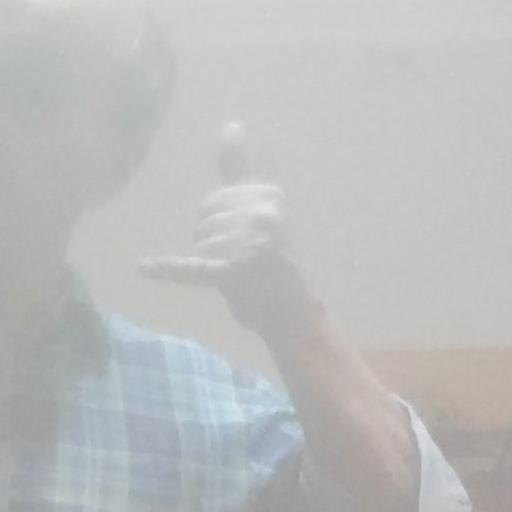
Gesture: call